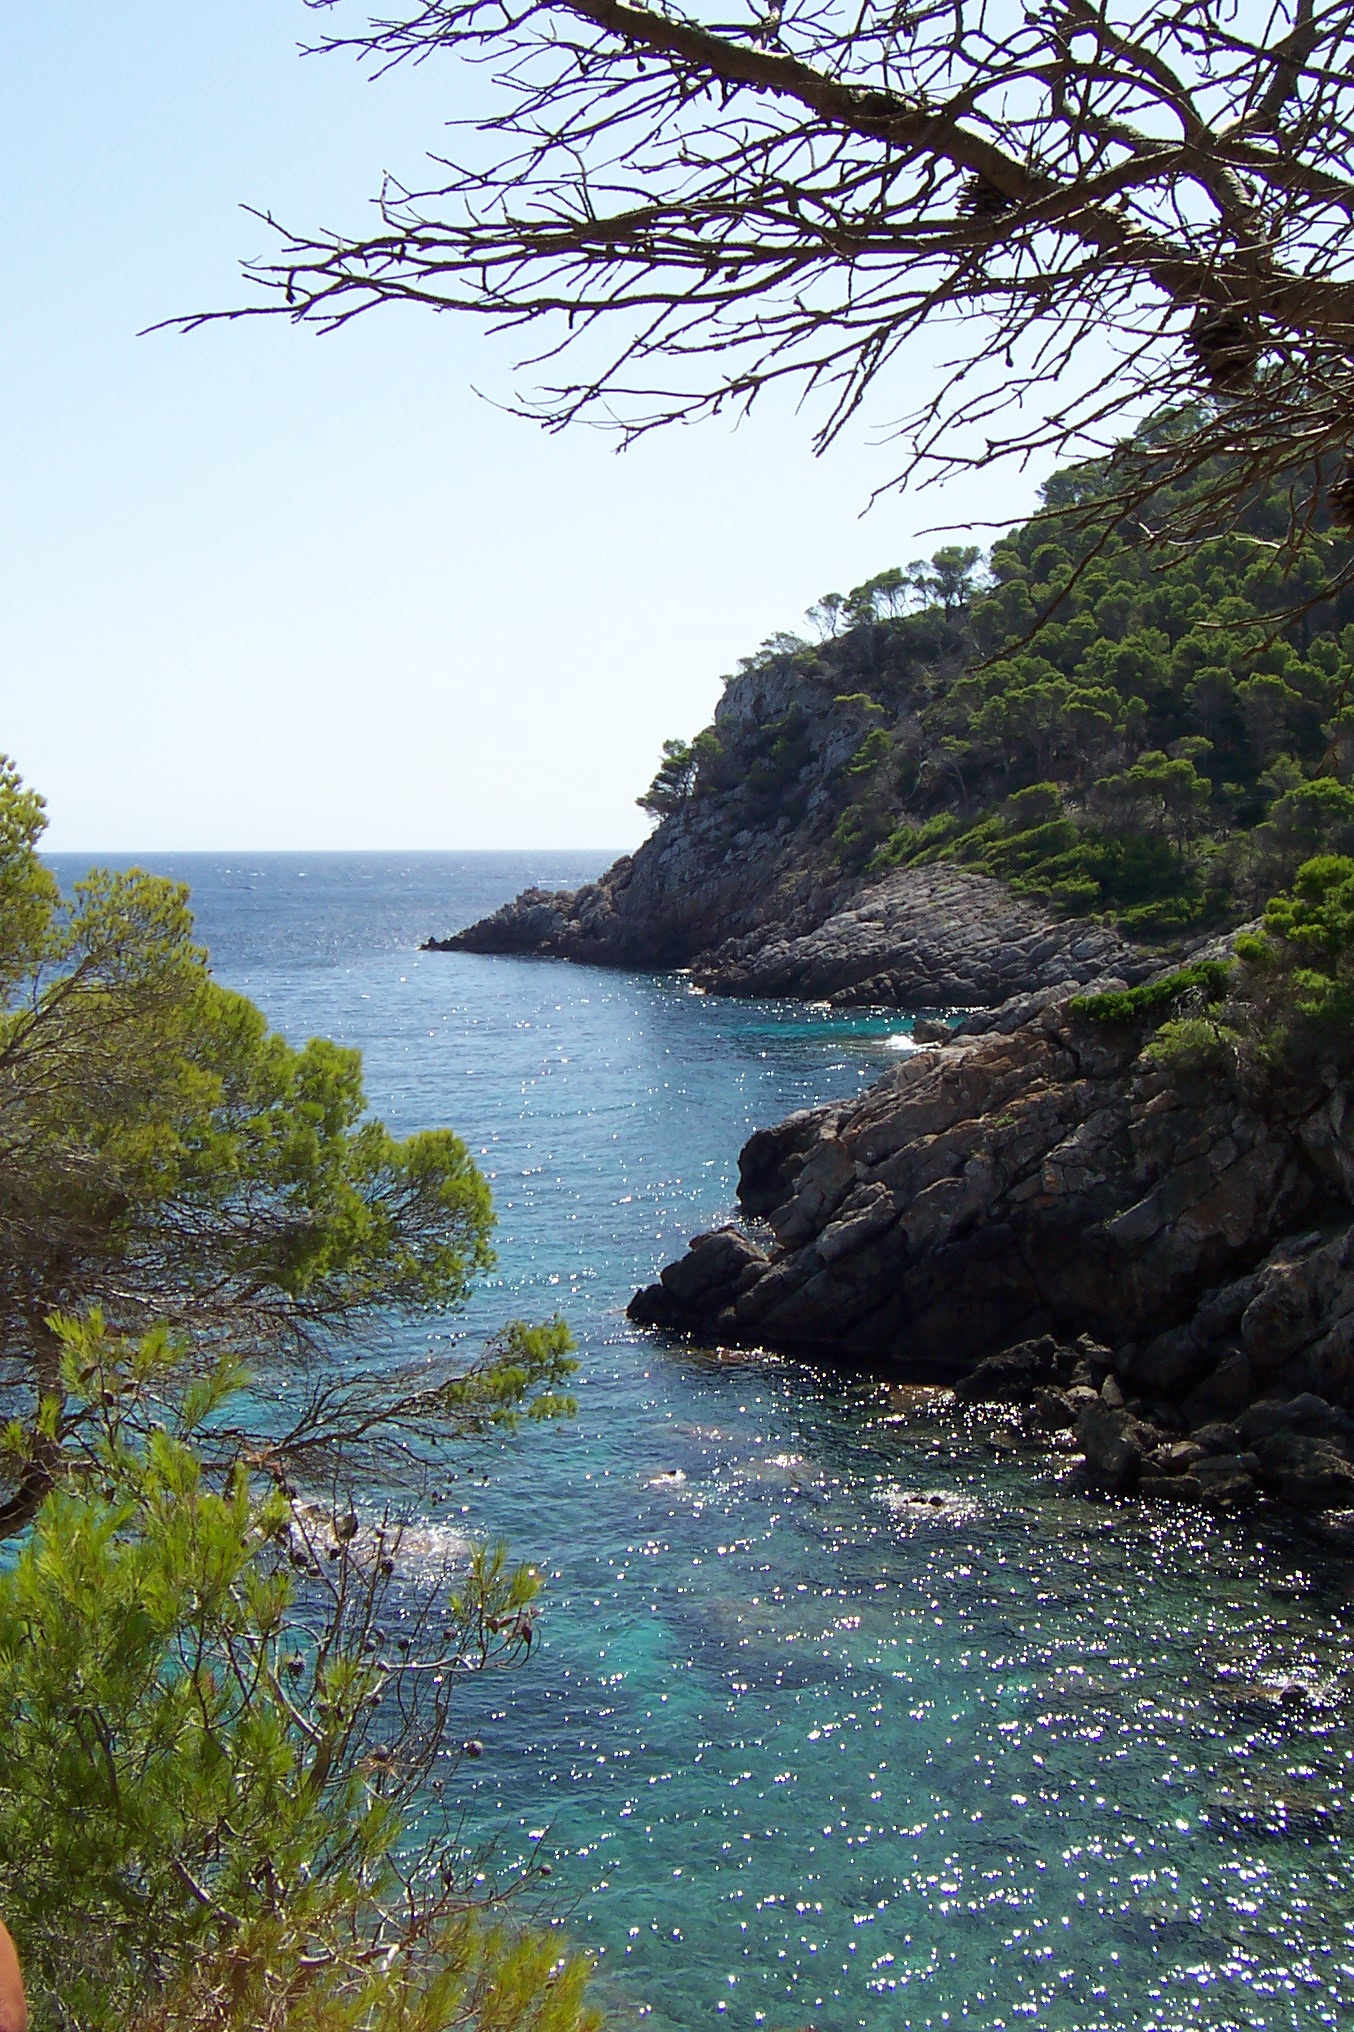
beach, landscape, sea, coast, tree, water, nature, rock, ocean, mountain, plant, sun, shore, wave, flower, river, cliff, cove, mediterranean, bay, terrain, body of water, mallorca, landform, geographical feature, woody plant